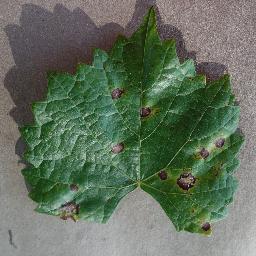
Label: Grape___Black_rot